Fused grid

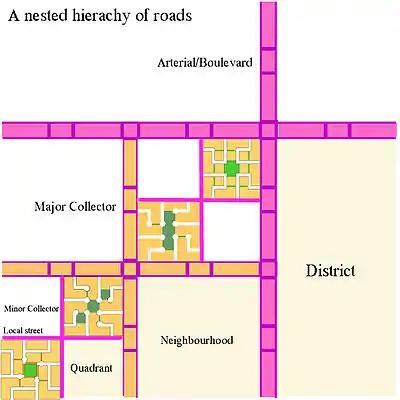
A diagram showing the nested hierarchy of roads in the fused grid transportation network

The orthogonal geometry serves two purposes: a) to enhance the navigability of the network structure particularly at the district and regional scale. This is important at car speeds where decisions about destinations and turns have to be made promptly. b) to maintain a good level of safety at road intersections, as recommended by traffic engineering manuals.